Baby Blues (comic strip)

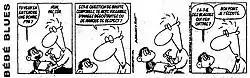
French version of "Baby Blues" from January 14, 2006

"Baby Blues" has been translated into, among others, French, German and Swedish. This strip appeared in Canadian French-language newspapers on January 14, 2006.